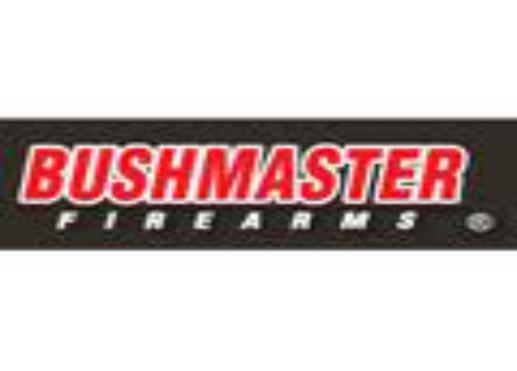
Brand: Bushmaster
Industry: Others